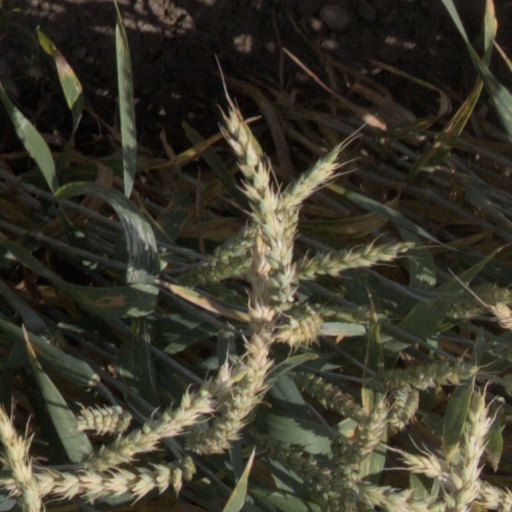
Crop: wheat